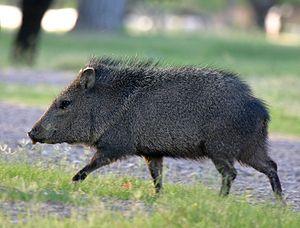
Le parc national de Big Bend est un parc national situé au Texas, aux États-Unis et créé en 1944. Le nom du parc est dérivé de la grande courbure au cours du Río Grande, qui constitue la frontière internationale entre le Mexique et les États-Unis sur plus de 1 600 km et le parc administre approximativement un quart de cette frontière. La superficie du parc est de 3 242 km², c'est la région protégée la plus grande du désert de Chihuahua, connu pour ses espèces de cactus. On exploita dans la région le sulfure de mercure jusque vers 1939.